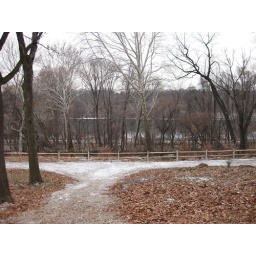
this is a lowered path along the fence with the river below